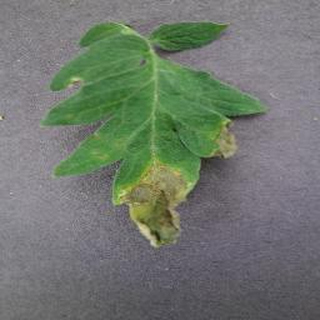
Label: tomato_late_blight